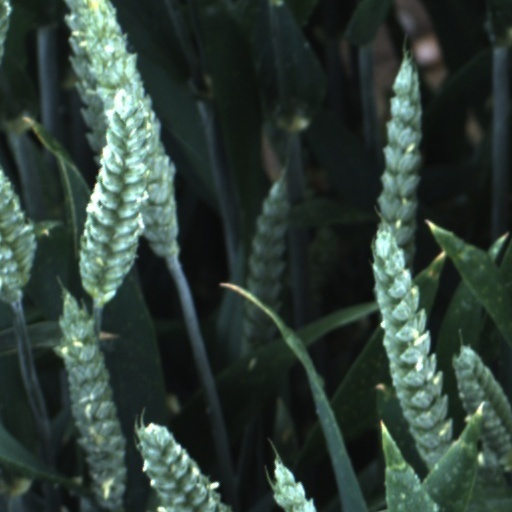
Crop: wheat